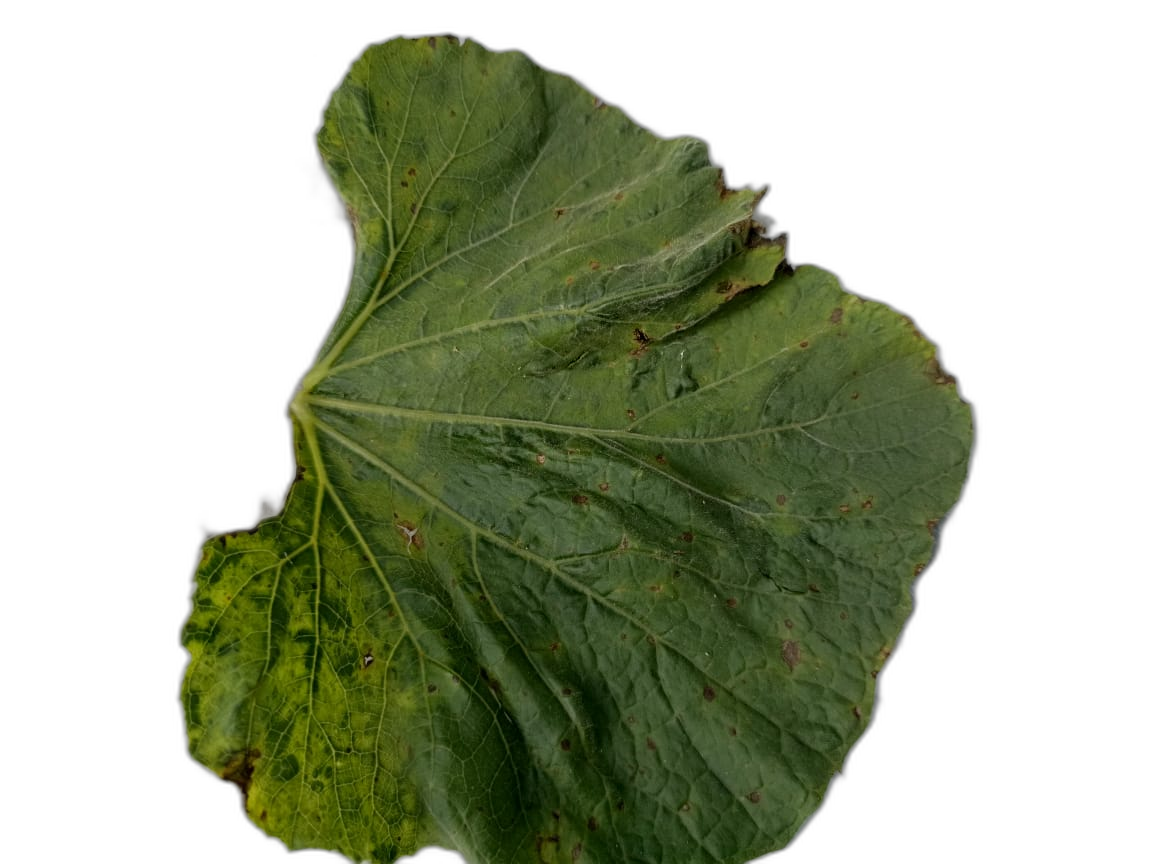
Crop: Bottle Gourd
Label: Mosaic_Virus